No. 1 (Coastal) Operational Training Unit RAF

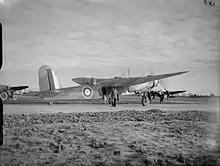
Blackburn Botha I, L6162, of No. 1 (Coastal) Operational Training Unit, preparing for departure on a training flight at RAF Silloth

On 23 March 1943 No. 1 (Coastal) Operational Training Unit moved to RAF Thornaby and the unit also provided aircrew training for Consolidated Liberator, an American heavy bomber, Boeing Fortress an American four-engined heavy bomber, and Handley Page Halifax a British four-engined heavy bomber. Roughly six months later, the Lockheed Hudson training moved to No. 5 (Coastal) Operational Training Unit RAF, before No. 1 (C) OTU disbanded on 19 October 1943, and the heavy bomber courses for Handley Page Halifax and Boeing Fortress were taken over by No. 1674 Heavy Conversion Unit RAF at RAF Aldergrove, which had not long formed, on 10 October 1943.